Daniel Cara

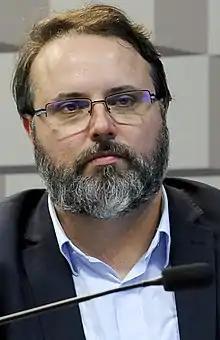

Daniel Tojeira Cara (São Paulo, January 1, 1978) is a Brazilian educator, political scientist, and politician affiliated with the PSOL. He is a professor at the School of Education at the University of São Paulo and member of the Directive Committee of the National Campaign for the Right to Education, civil society network that he coordinated from 2006 to 2020.